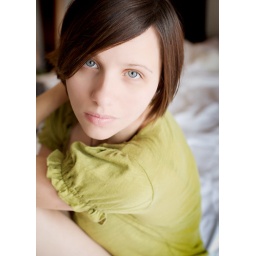
my bedroom is the only room in the house with decent light..